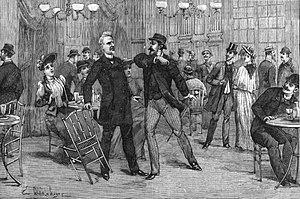
""L'incident Canivet-Rochefort au casino d'Ostende""."
Raoul Canivet, né le 13 janvier 1849 à Versailles et mort après le 8 mars 1919, est un journaliste français.